Machbuba

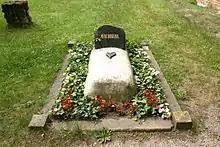
Grave of Mahbuba

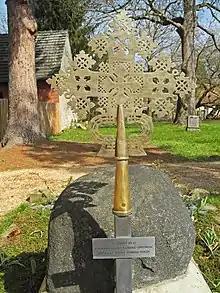
In September 2017, an Ethiopian cross was unveiled at the grave by Prince Asfa-Wossen Asserate.

Her grave can still be visited today. In September 2017, the writer Asfa-Wossen Asserate visited the grave and unveiled an Ethiopian memorial cross.